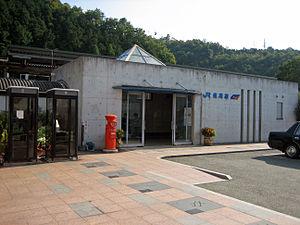
La gare de Sayo est une gare ferroviaire localisée dans la ville de Sayō, dans la préfecture de Hyōgo au Japon. La gare est exploitée par les compagnies JR West et Chizu Express Company, sur les lignes Kishin et Chizu.